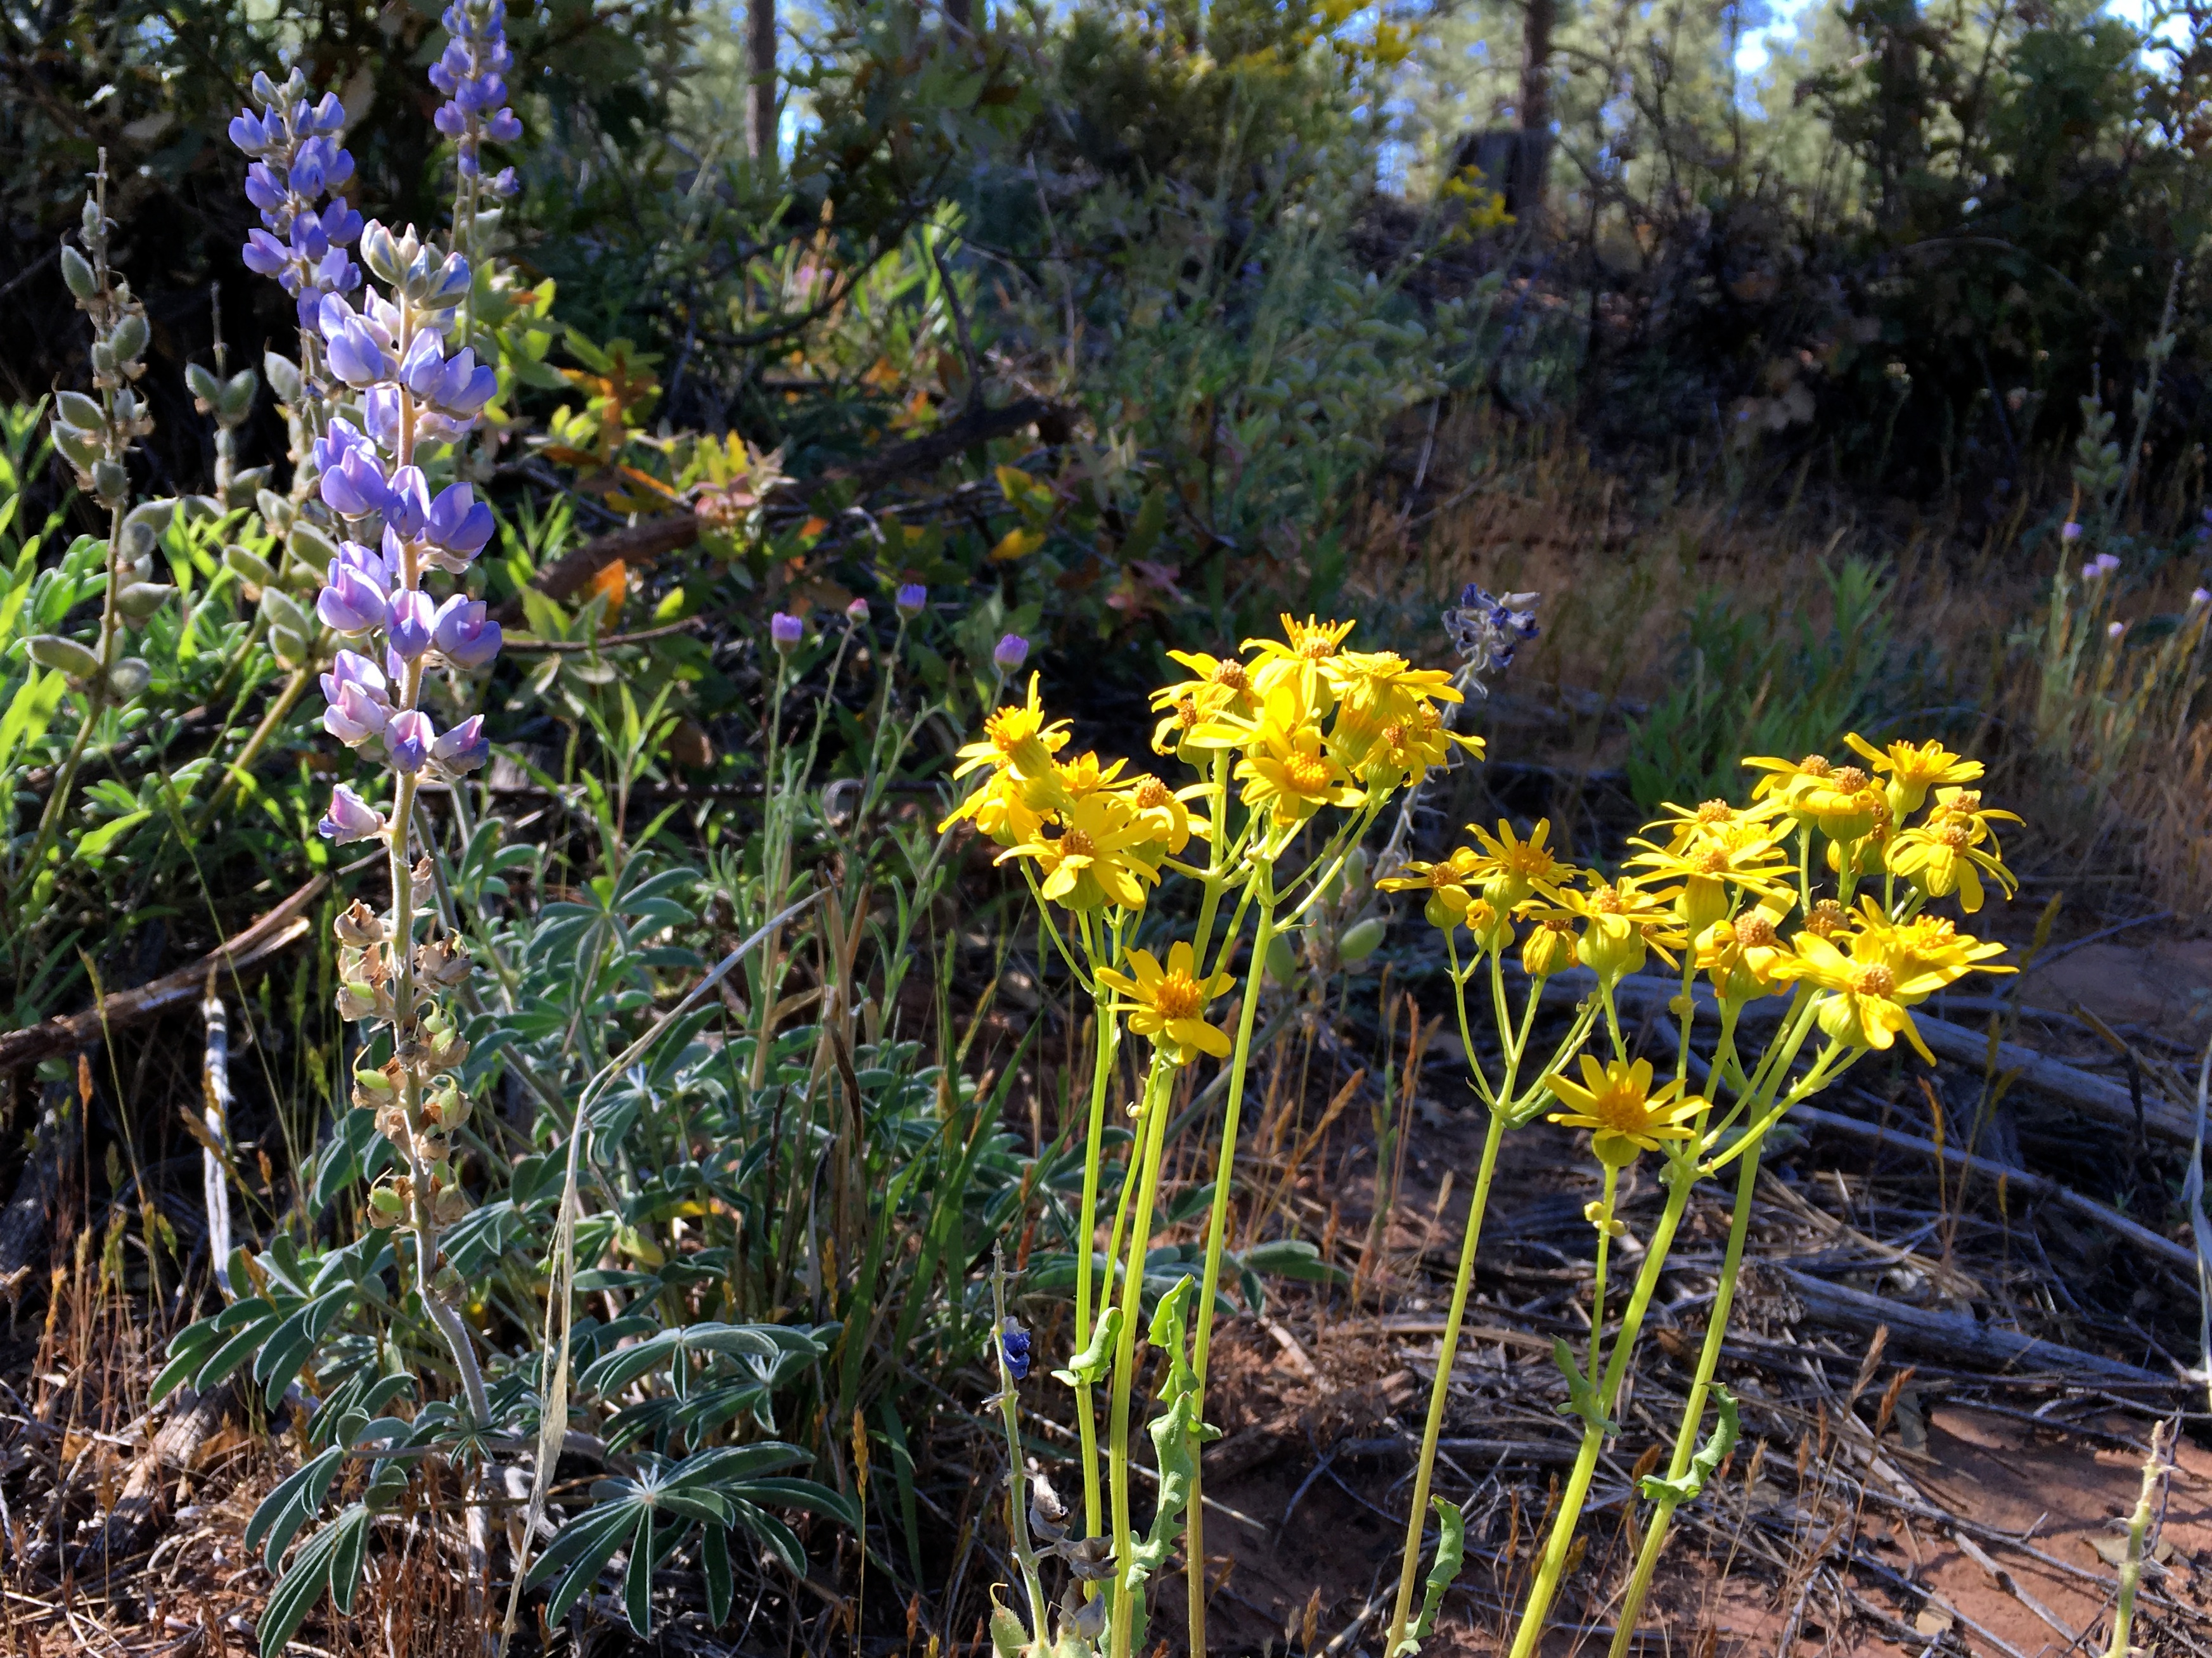
plant, meadow, prairie, flower, botany, garden, flora, wildflower, shrub, woodland, flowering plant, land plant